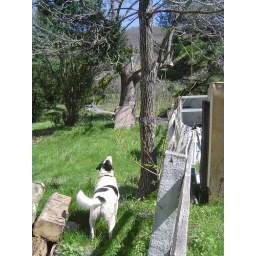
Our guide dog had momentarily trapped a squirrel in a tree